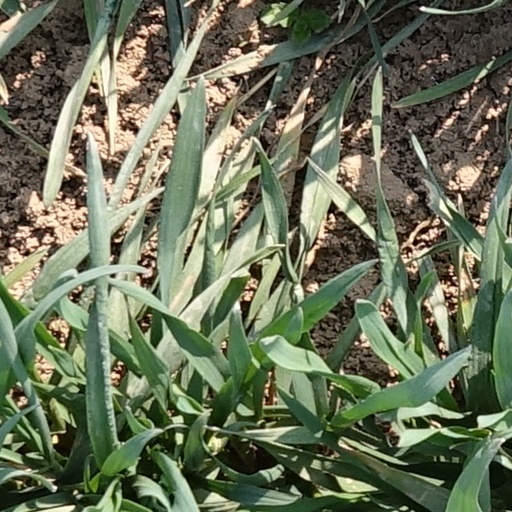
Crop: wheat